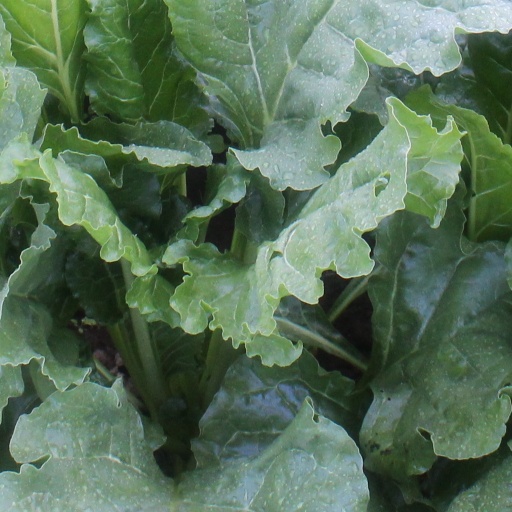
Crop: sugar beet